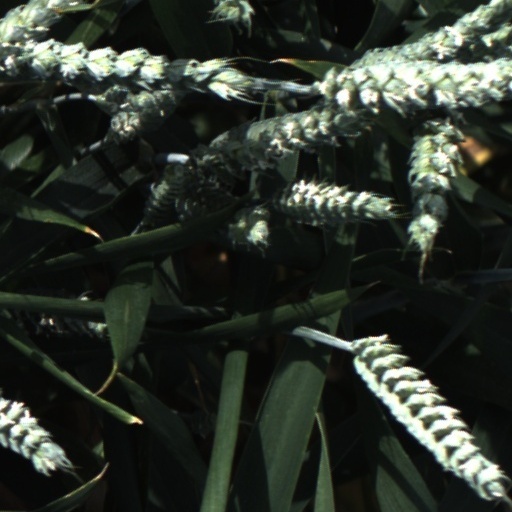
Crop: wheat